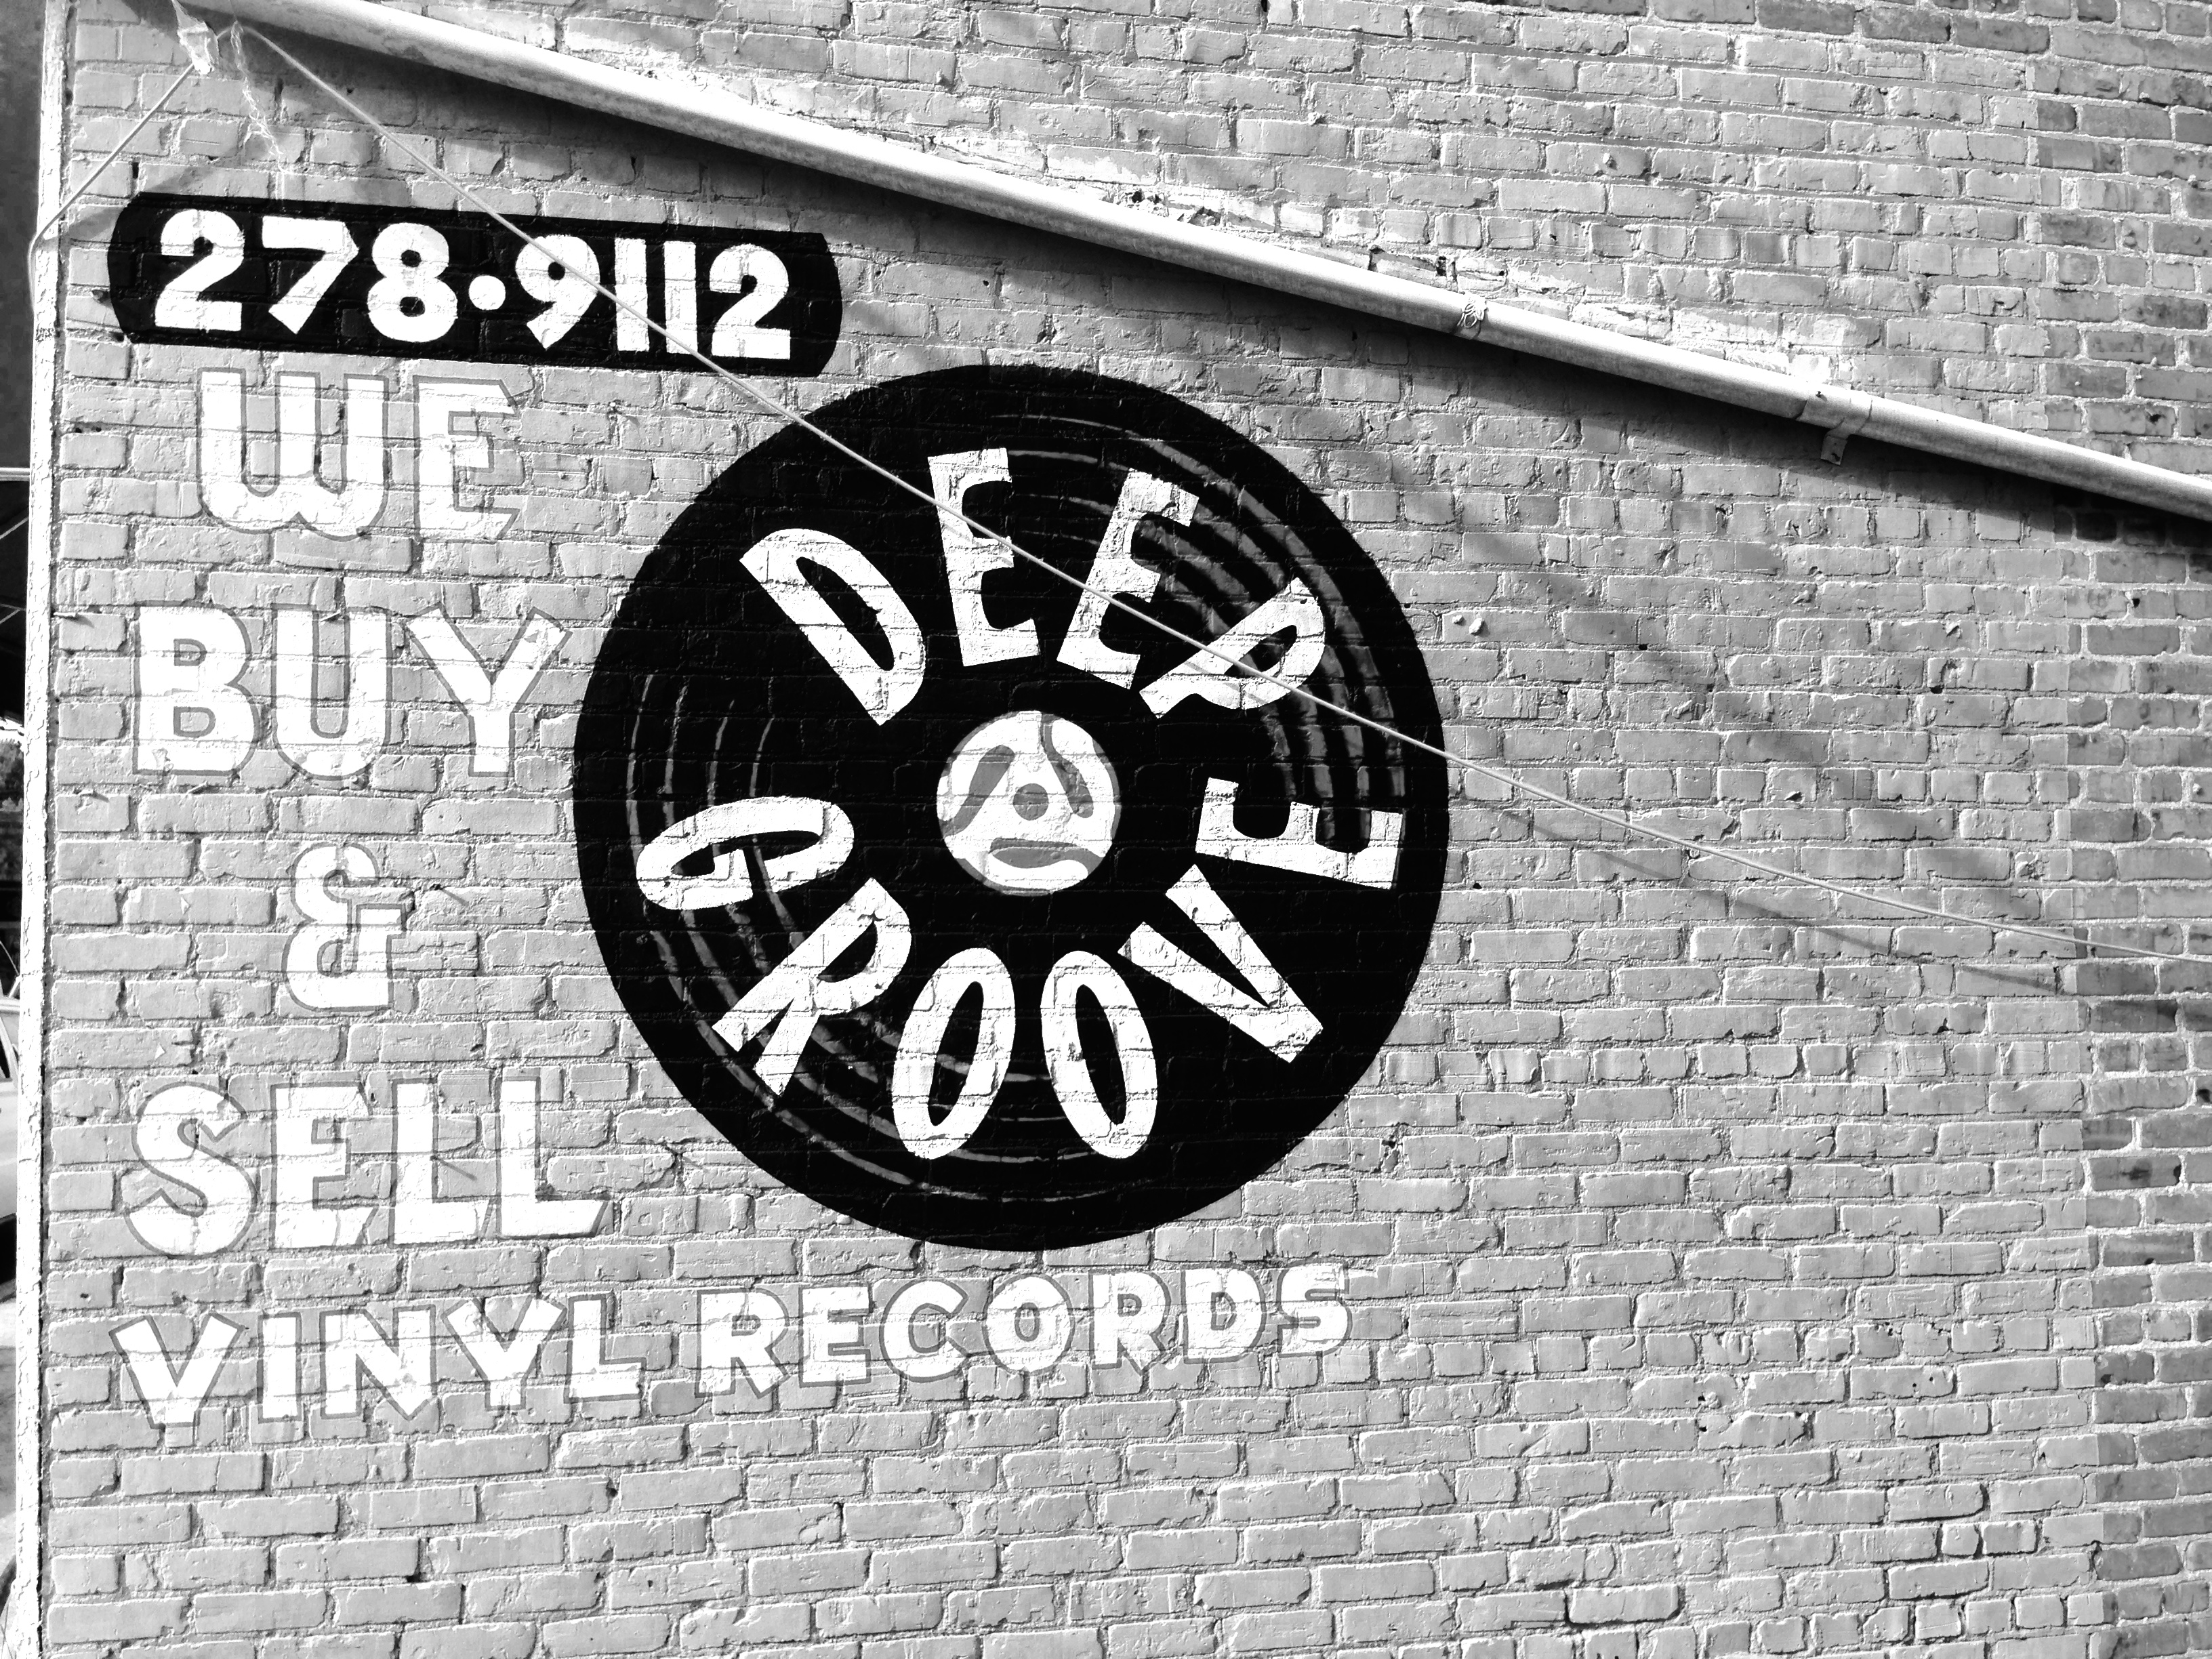
vinyl, black and white, number, line, monochrome, brand, font, monochrome photography